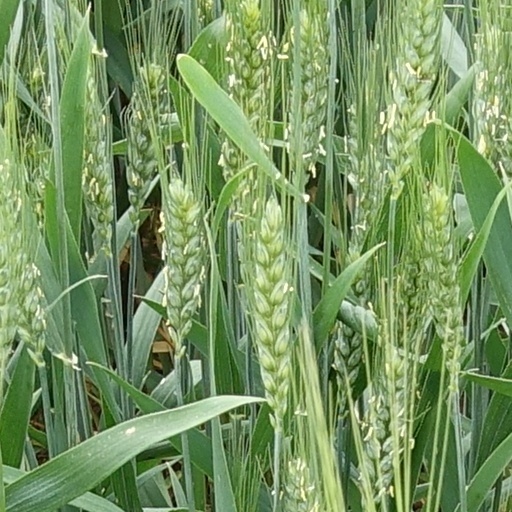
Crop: wheat